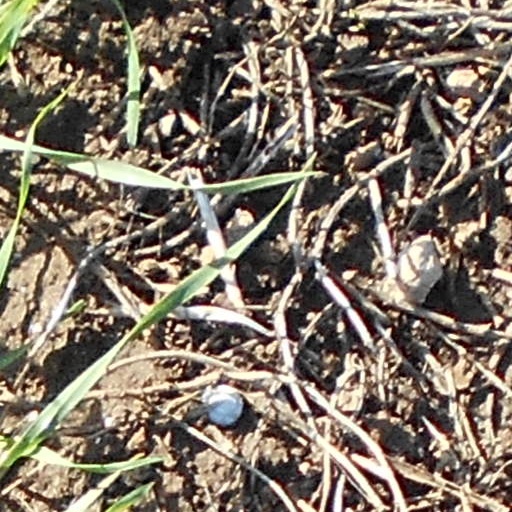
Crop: wheat